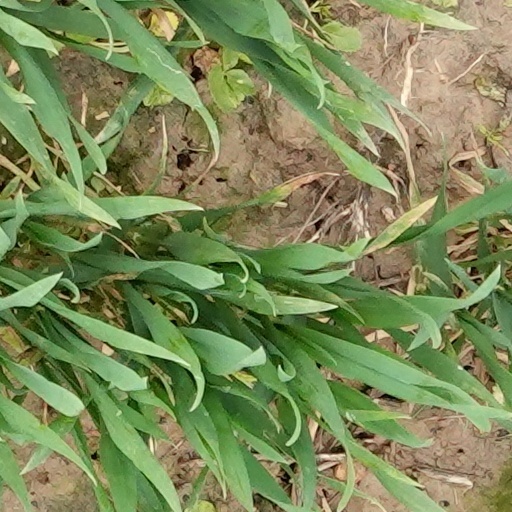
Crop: wheat